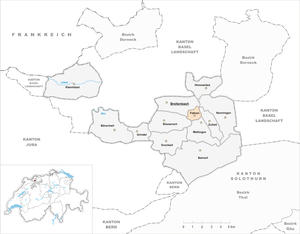
Fehren est une commune suisse du canton de Soleure, située dans le district de Thierstein.